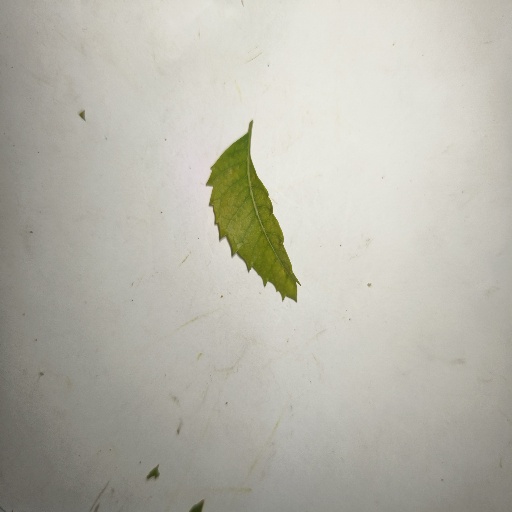
Species: Neem
Leaf condition: Yellow Leaf